Loonie

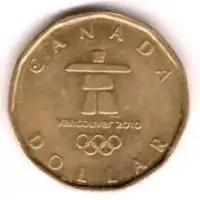
The 2010 Olympic "lucky" loonie

Officials for the 2002 Salt Lake Winter Olympics invited the National Hockey League's ice making consultant, Dan Craig, to oversee the city's E Center arena, where the ice hockey tournament was being held. Craig invited a couple of members from the ice crew in his hometown of Edmonton to assist. One of them, Trent Evans, secretly placed a loonie at centre ice. He had originally placed a dime but added the loonie after the smaller coin quickly vanished as the ice surface was built up. He placed the coins after realizing there was no target at centre ice for referees to aim for when dropping the puck for a faceoff. A thin yellow dot was painted on the ice surface over the coins, though the loonie was faintly visible to those who knew to look for it.